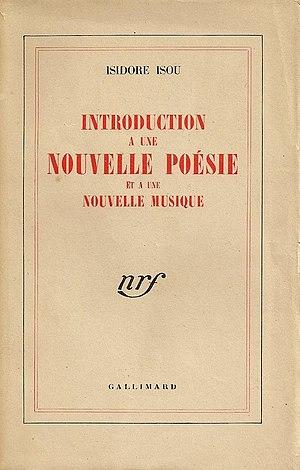
Isou Gallimard
Isidore Isou, né Isidor Goldstein, le 29 janvier 1925 à Botoșani, en Roumanie, et mort le 28 juillet 2007 à Paris, est un poète, peintre, cinéaste, dramaturge, romancier et économiste français et roumain du XXᵉ siècle. Il est le créateur du lettrisme.